Abdullahi Umar Ganduje

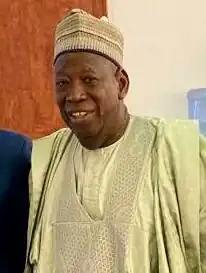
Ganduje in 2023

Abdullahi Umar Ganduje (born 25 December 1949) is the board chairman FAAN also is a Nigerian politician who served as the governor of Kano State from 2015 to 2023. He previously served as Rabiu Kwankwaso's deputy governor twice, from 1999 to 2003 and from 2011 to 2015. He is a member and former national chairman of the ruling Party All Progressives Congress (APC) from August 2023 to June 2025.